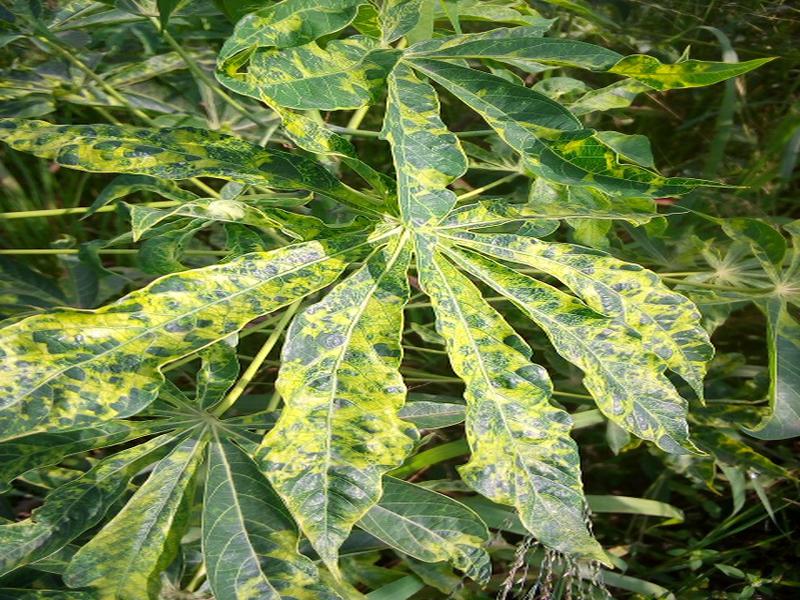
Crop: cassava
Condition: mosaic_disease